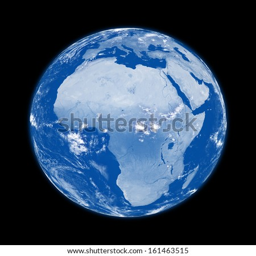
continent isolated on black background .